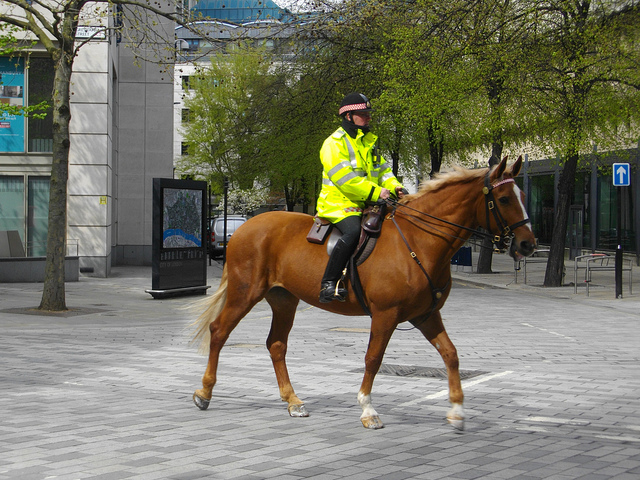
user: Given an image and a question. Answer the question in a short answer. Question: What country is this person in? Short Answer:
assistant: uk